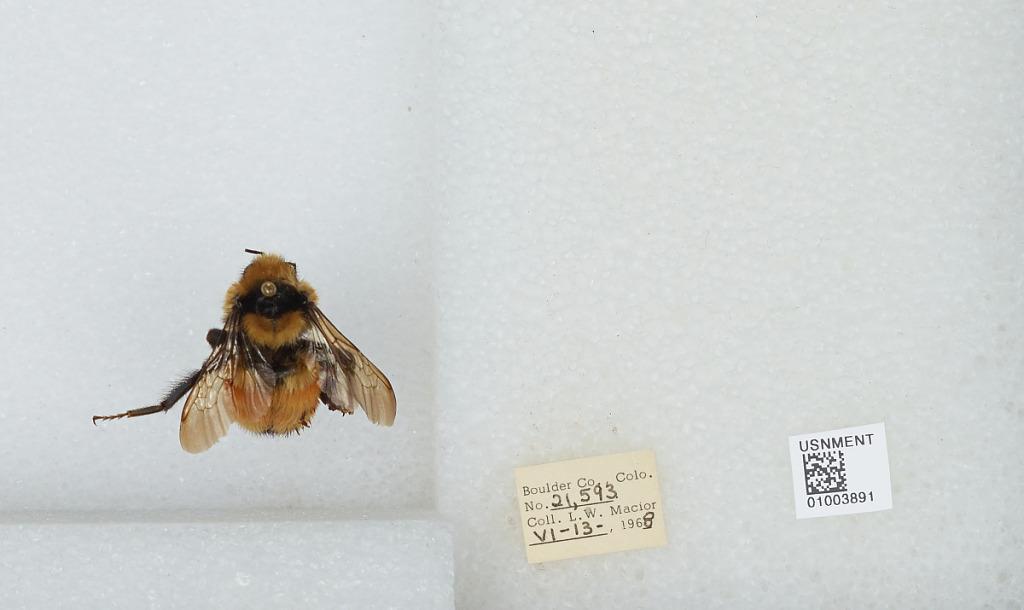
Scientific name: Bombus (Pyrobombus) huntii Greene
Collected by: L. Macior
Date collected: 1968-6-13
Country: United States
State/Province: Colorado
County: Boulder
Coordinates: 40.015, -105.27